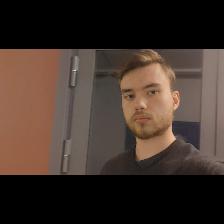
Label: Human